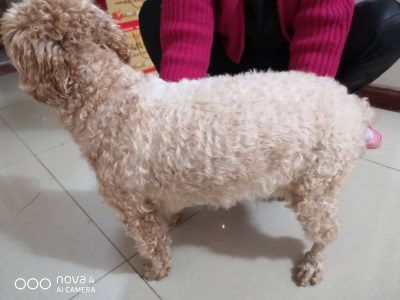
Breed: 7449-n000128-teddy